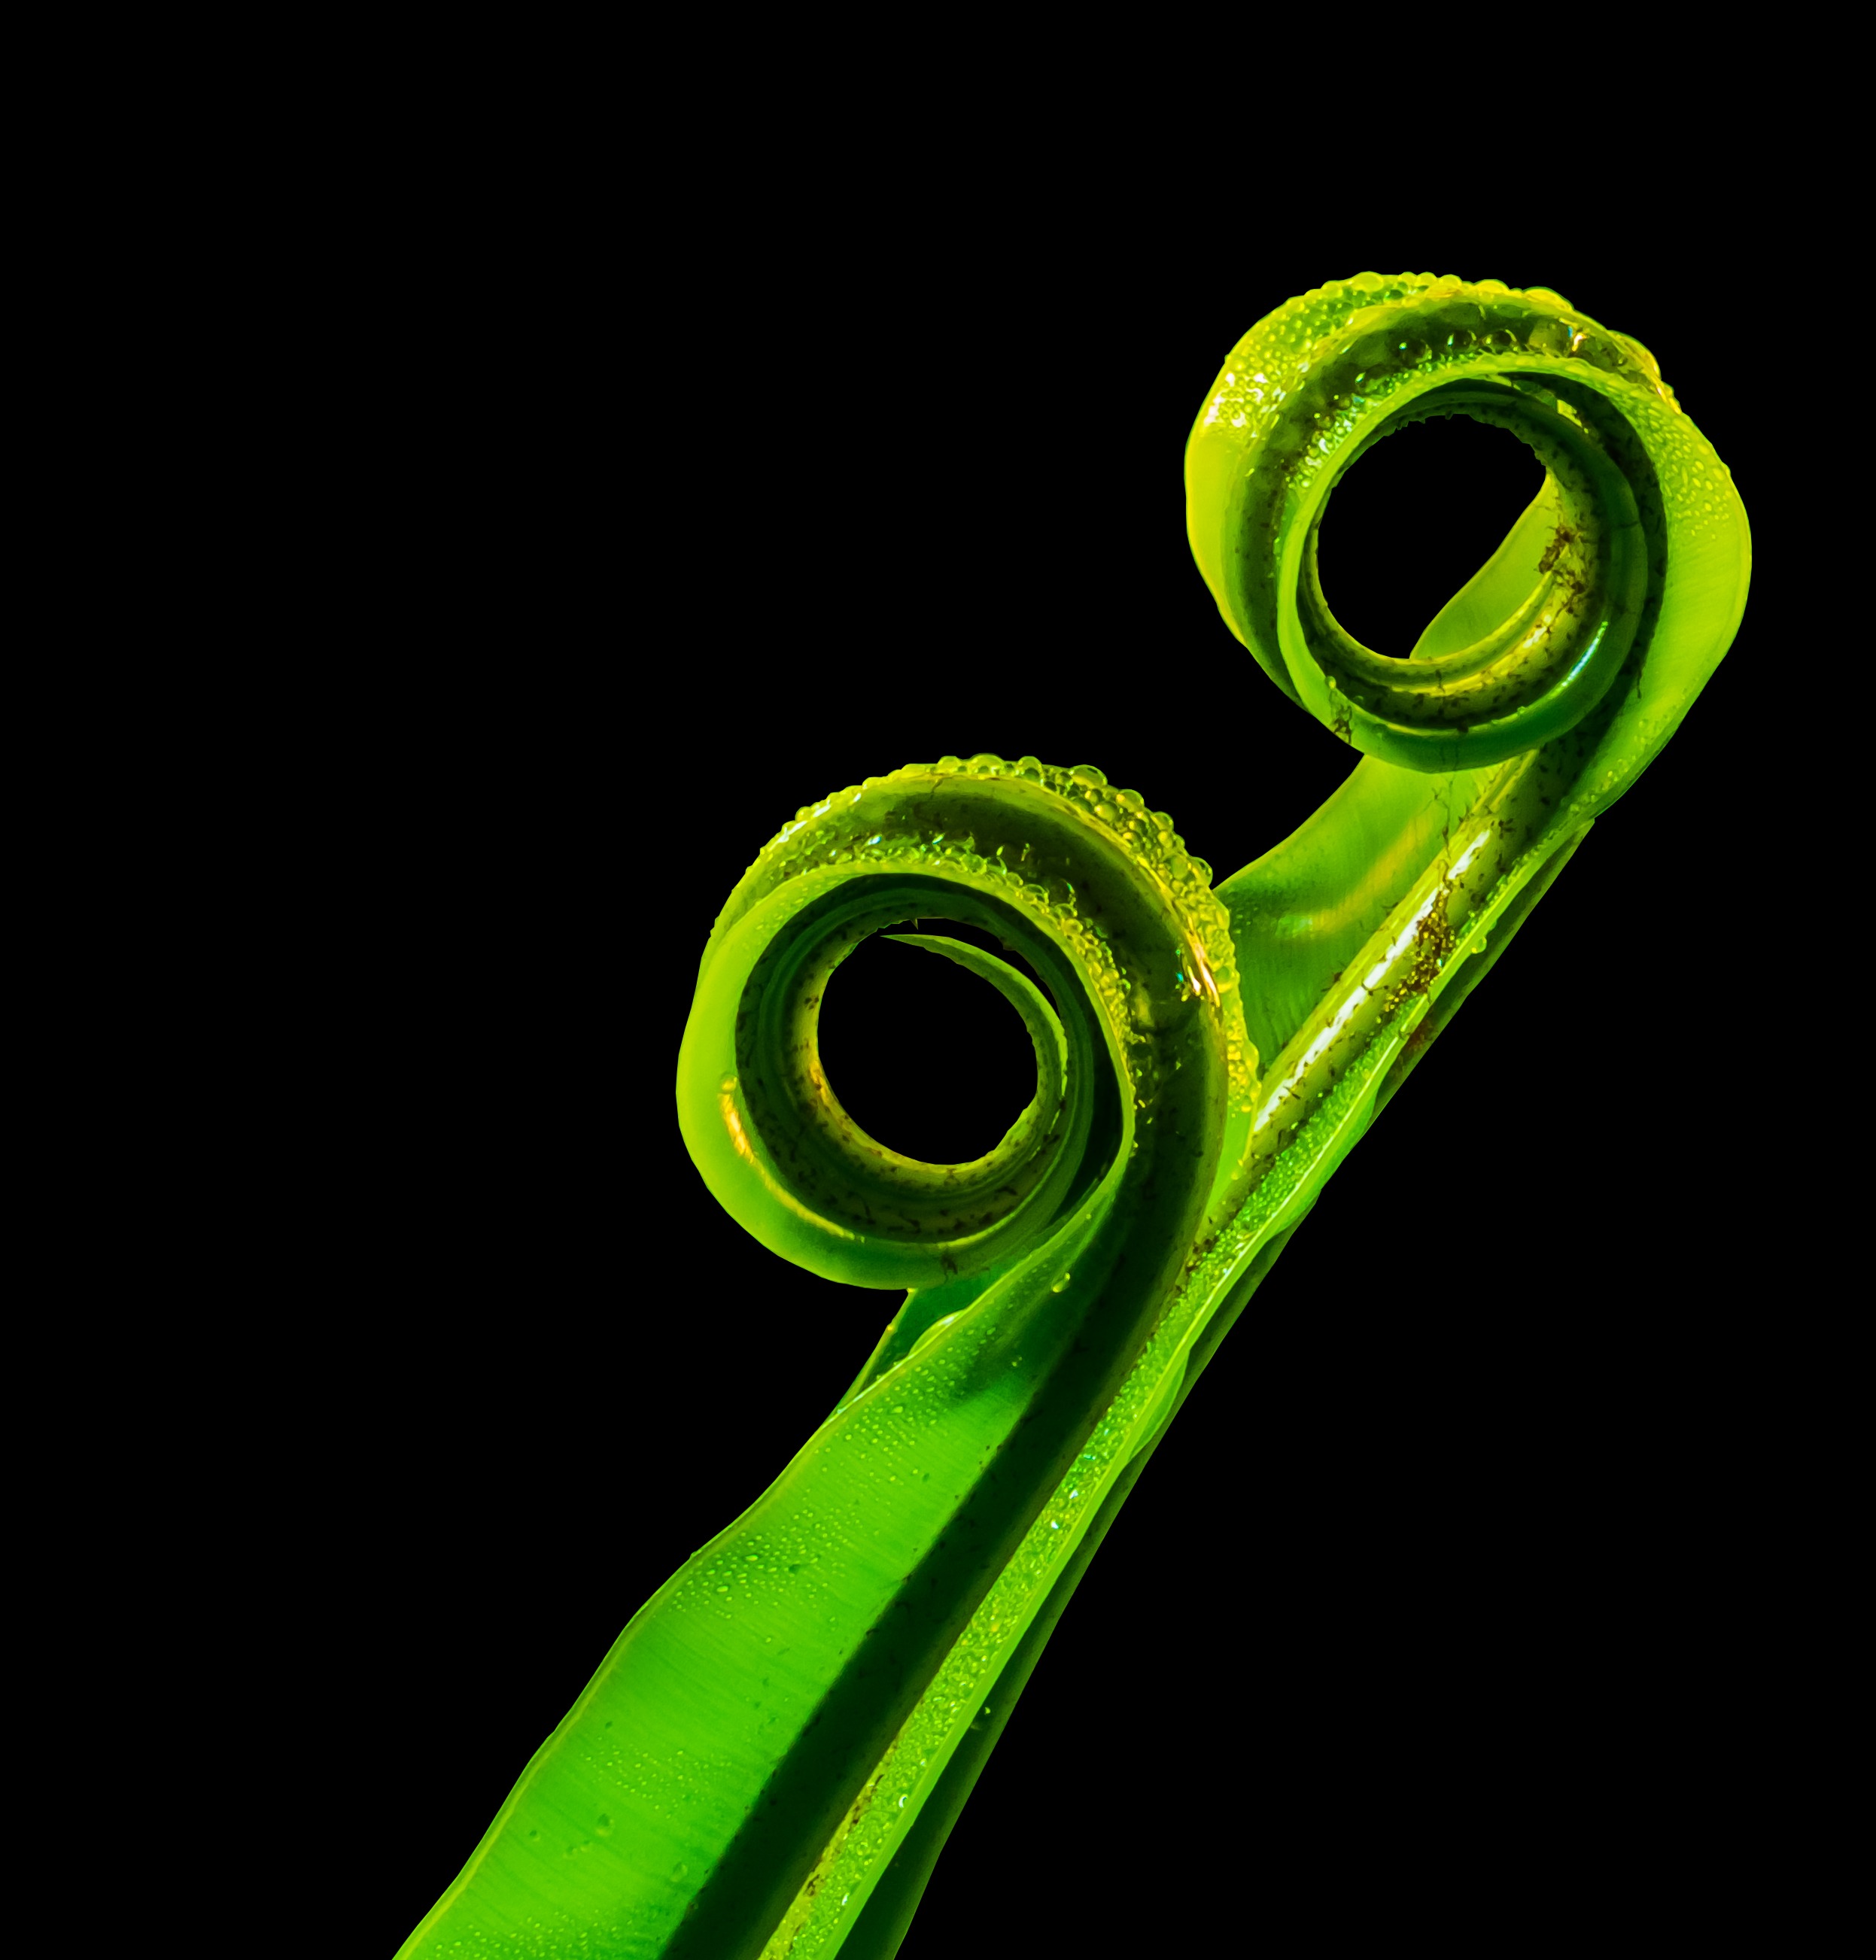
spiral, green, fern, font, leaf fern